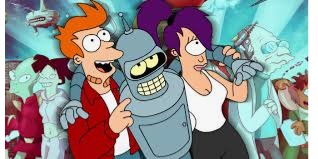
Portrait style: Cartoon Portrait